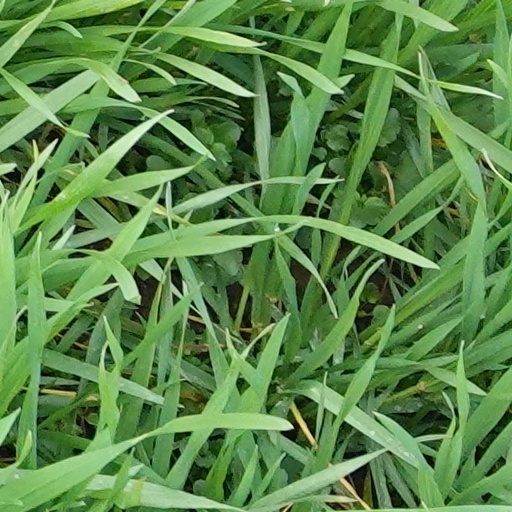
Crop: wheat